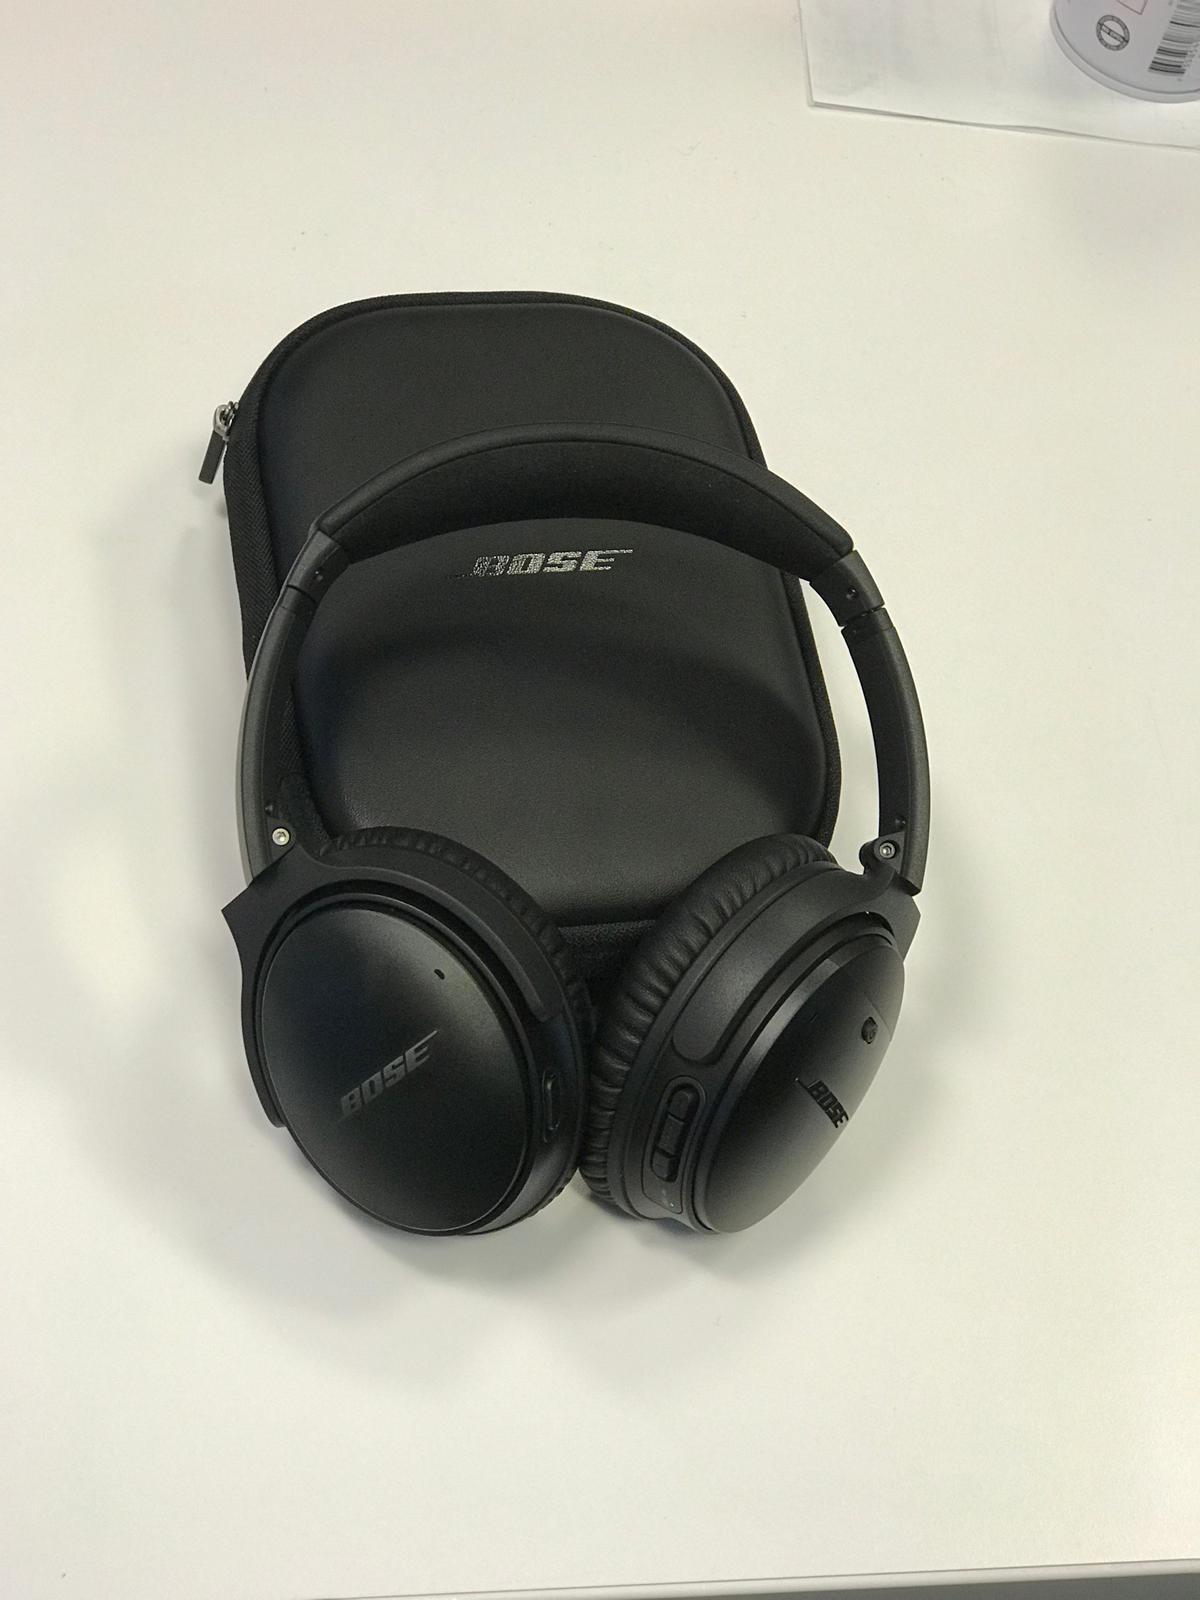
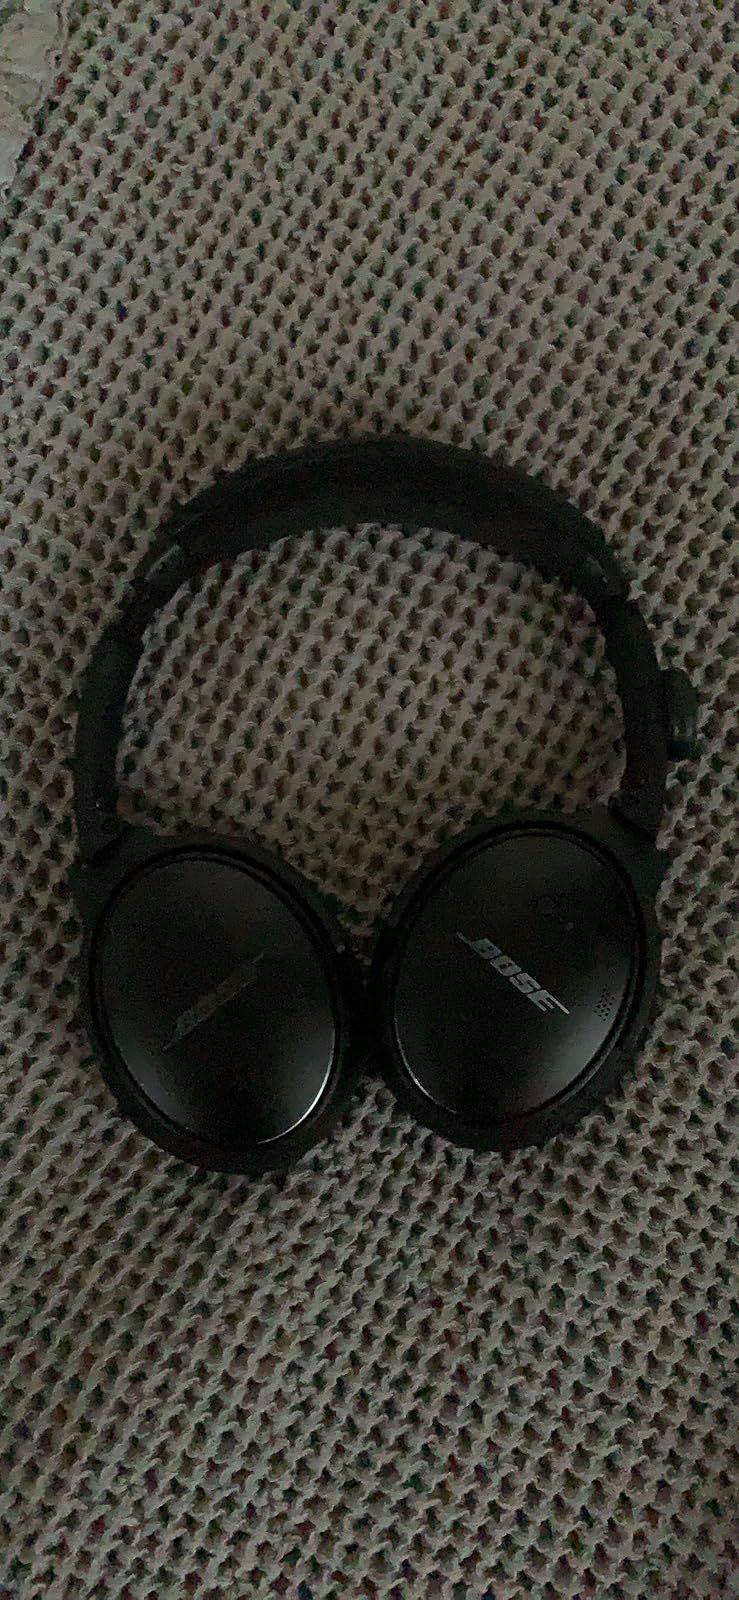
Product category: headphones
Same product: yes